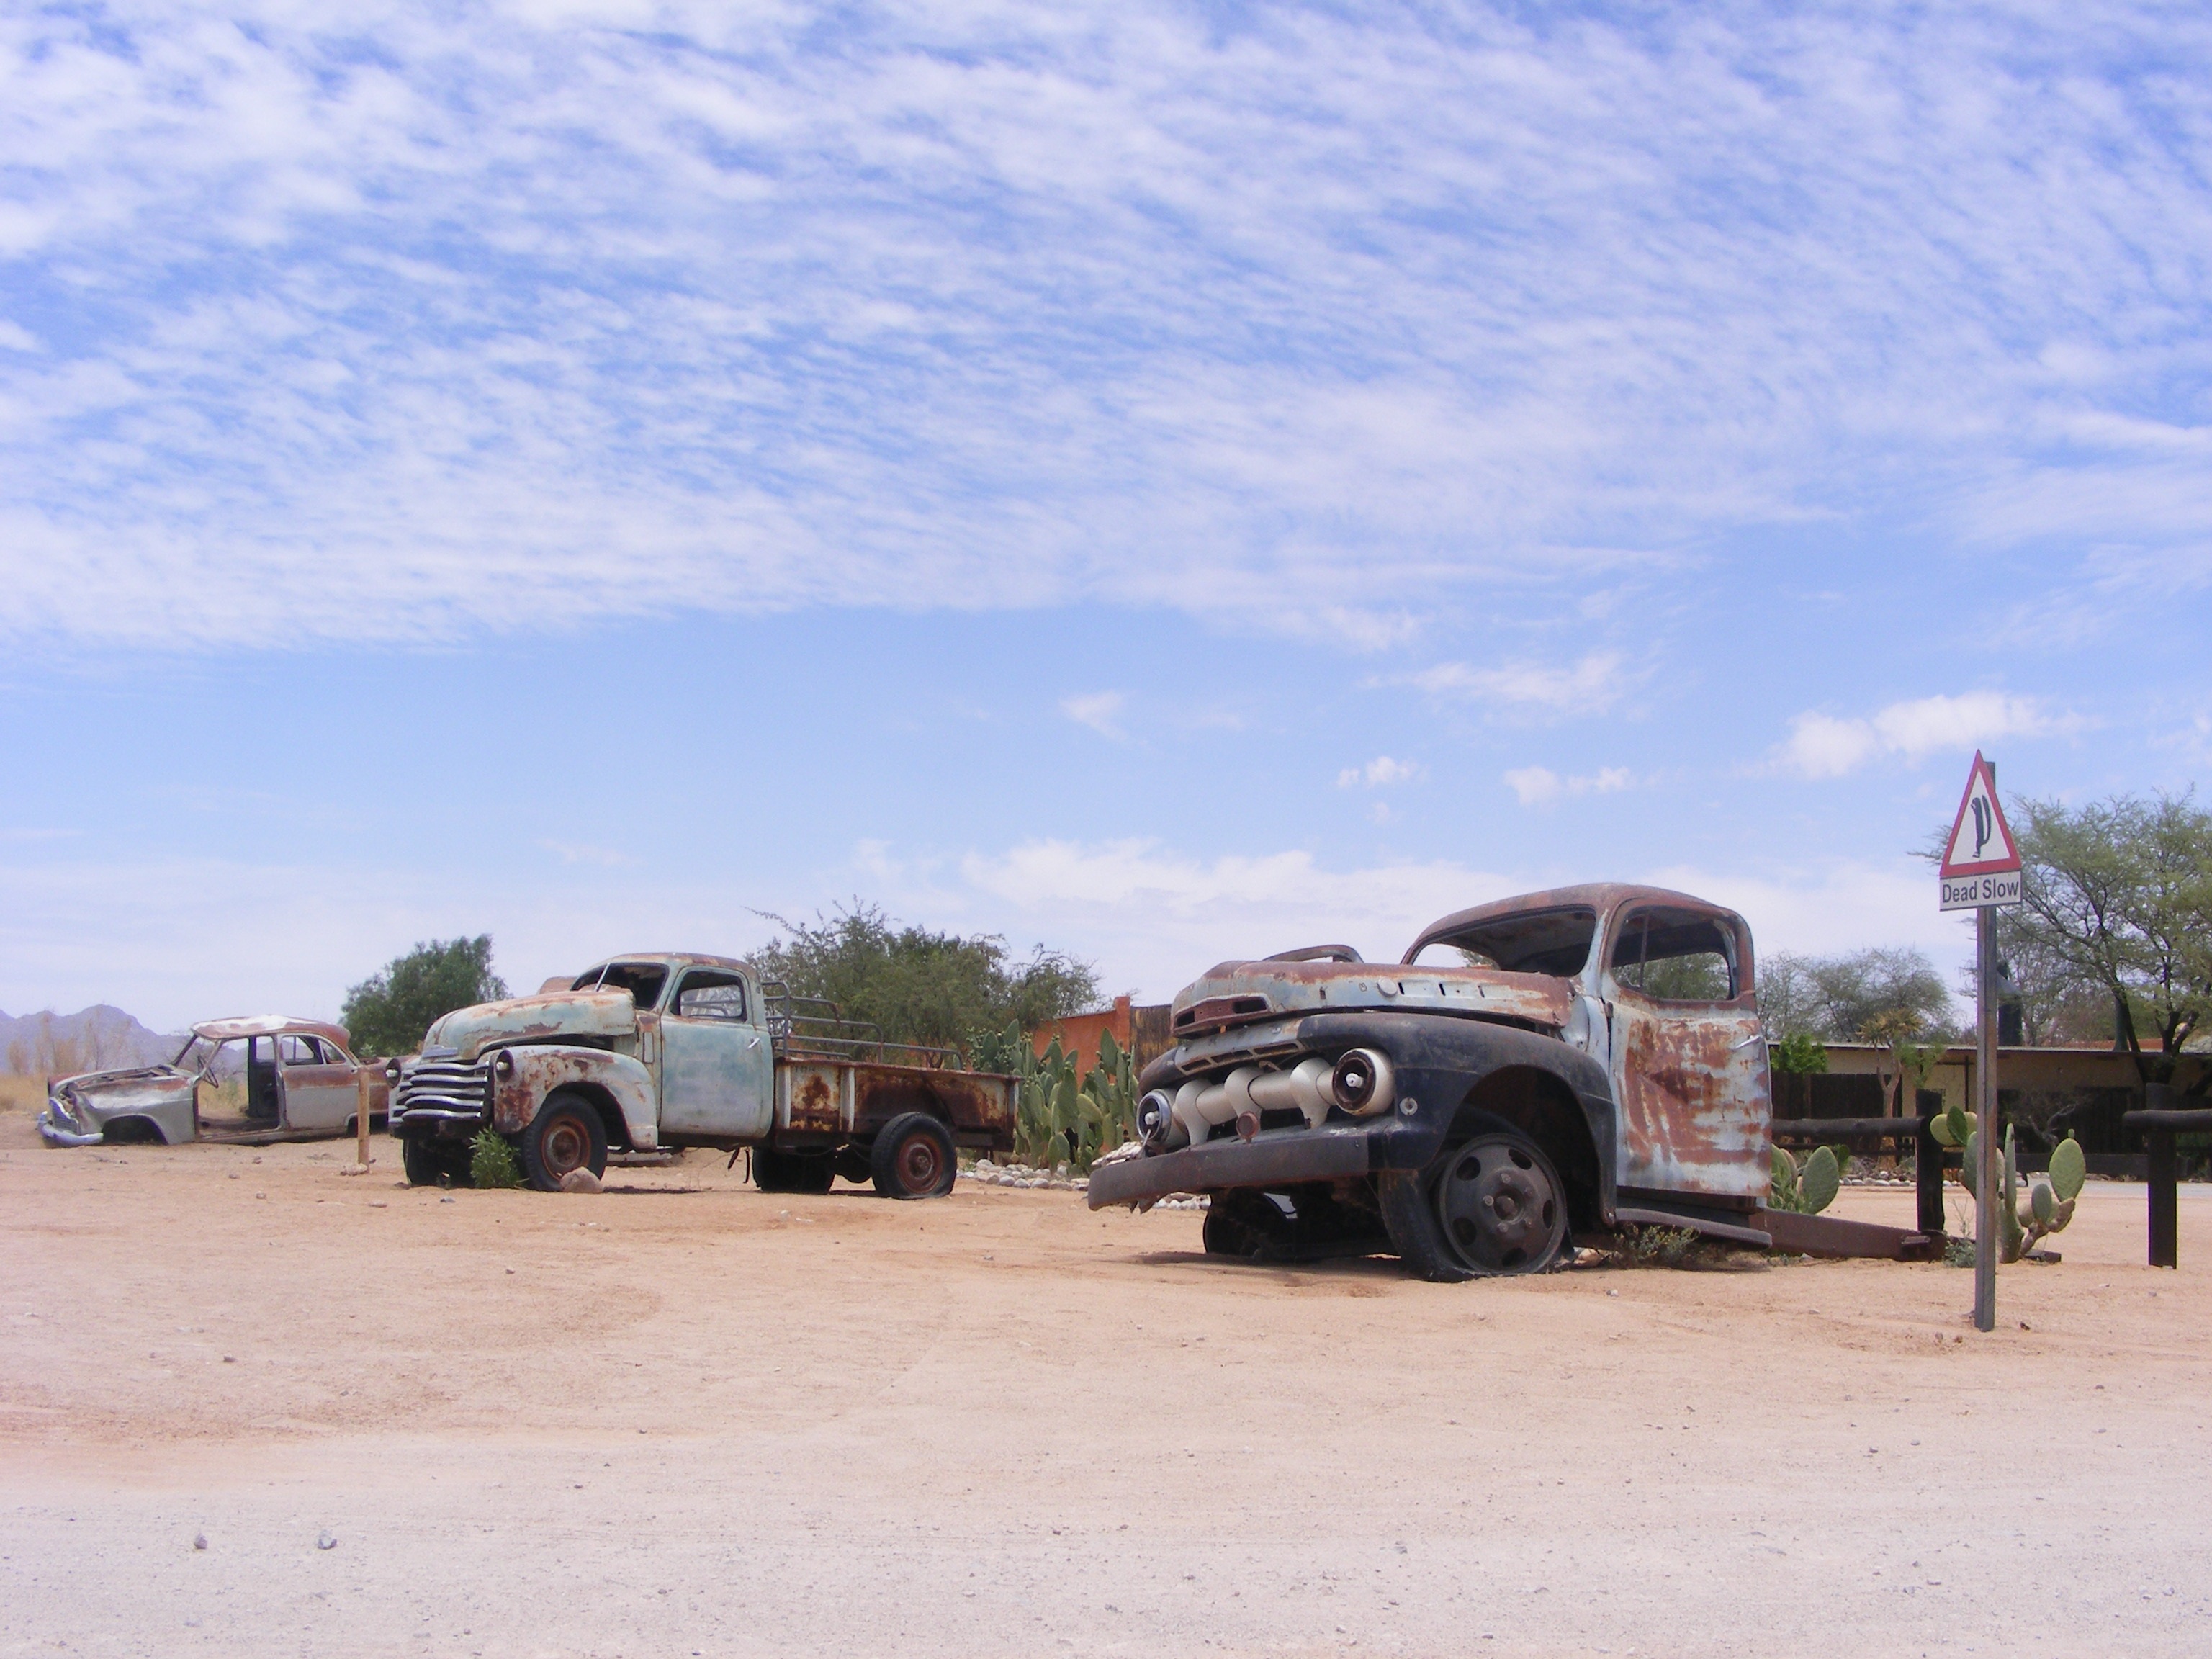
beach, landscape, sand, road, car, vintage, automobile, desert, driving, old, rust, vehicle, metal, auto, abandoned, junk, road trip, cars, rusty, rusted, classic, wreck, forgotten, off roading